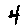
Label: 4